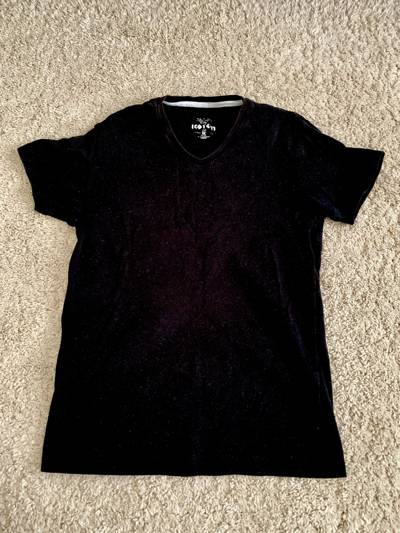
Waste category: clothes